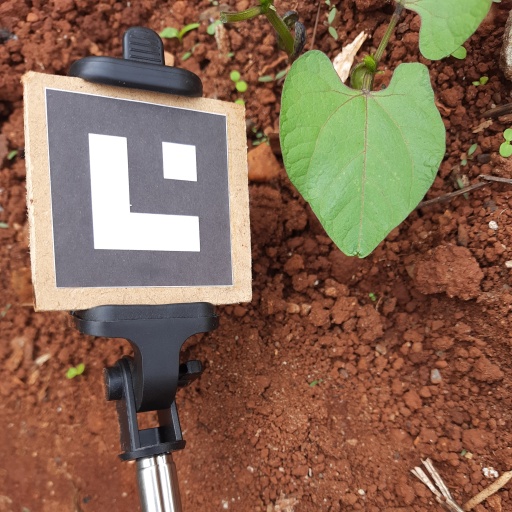
Observations: flat surface, no eating holes, under cloudy sky